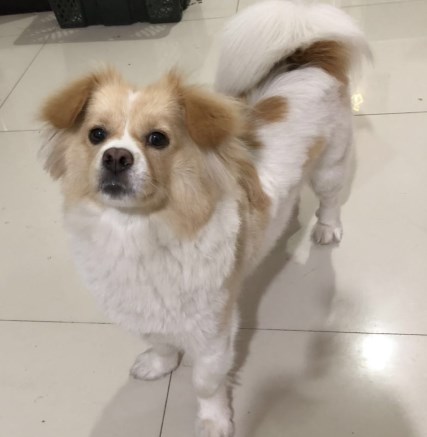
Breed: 806-n000129-papillon